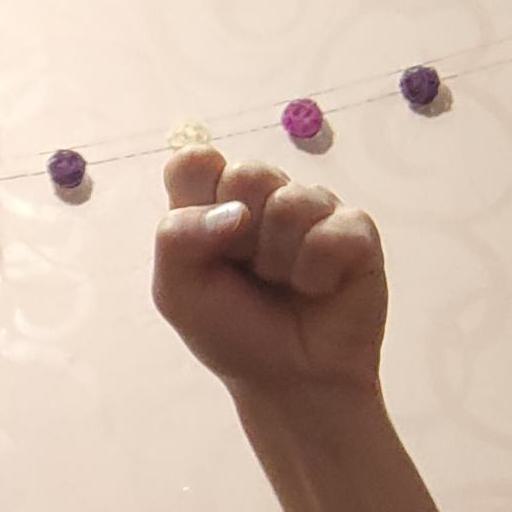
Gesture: fist